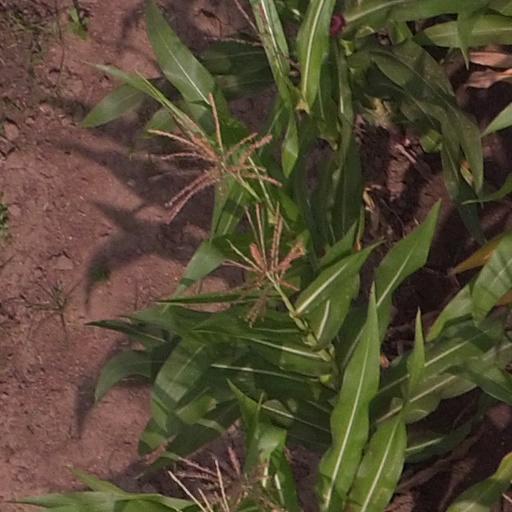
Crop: maize; corn